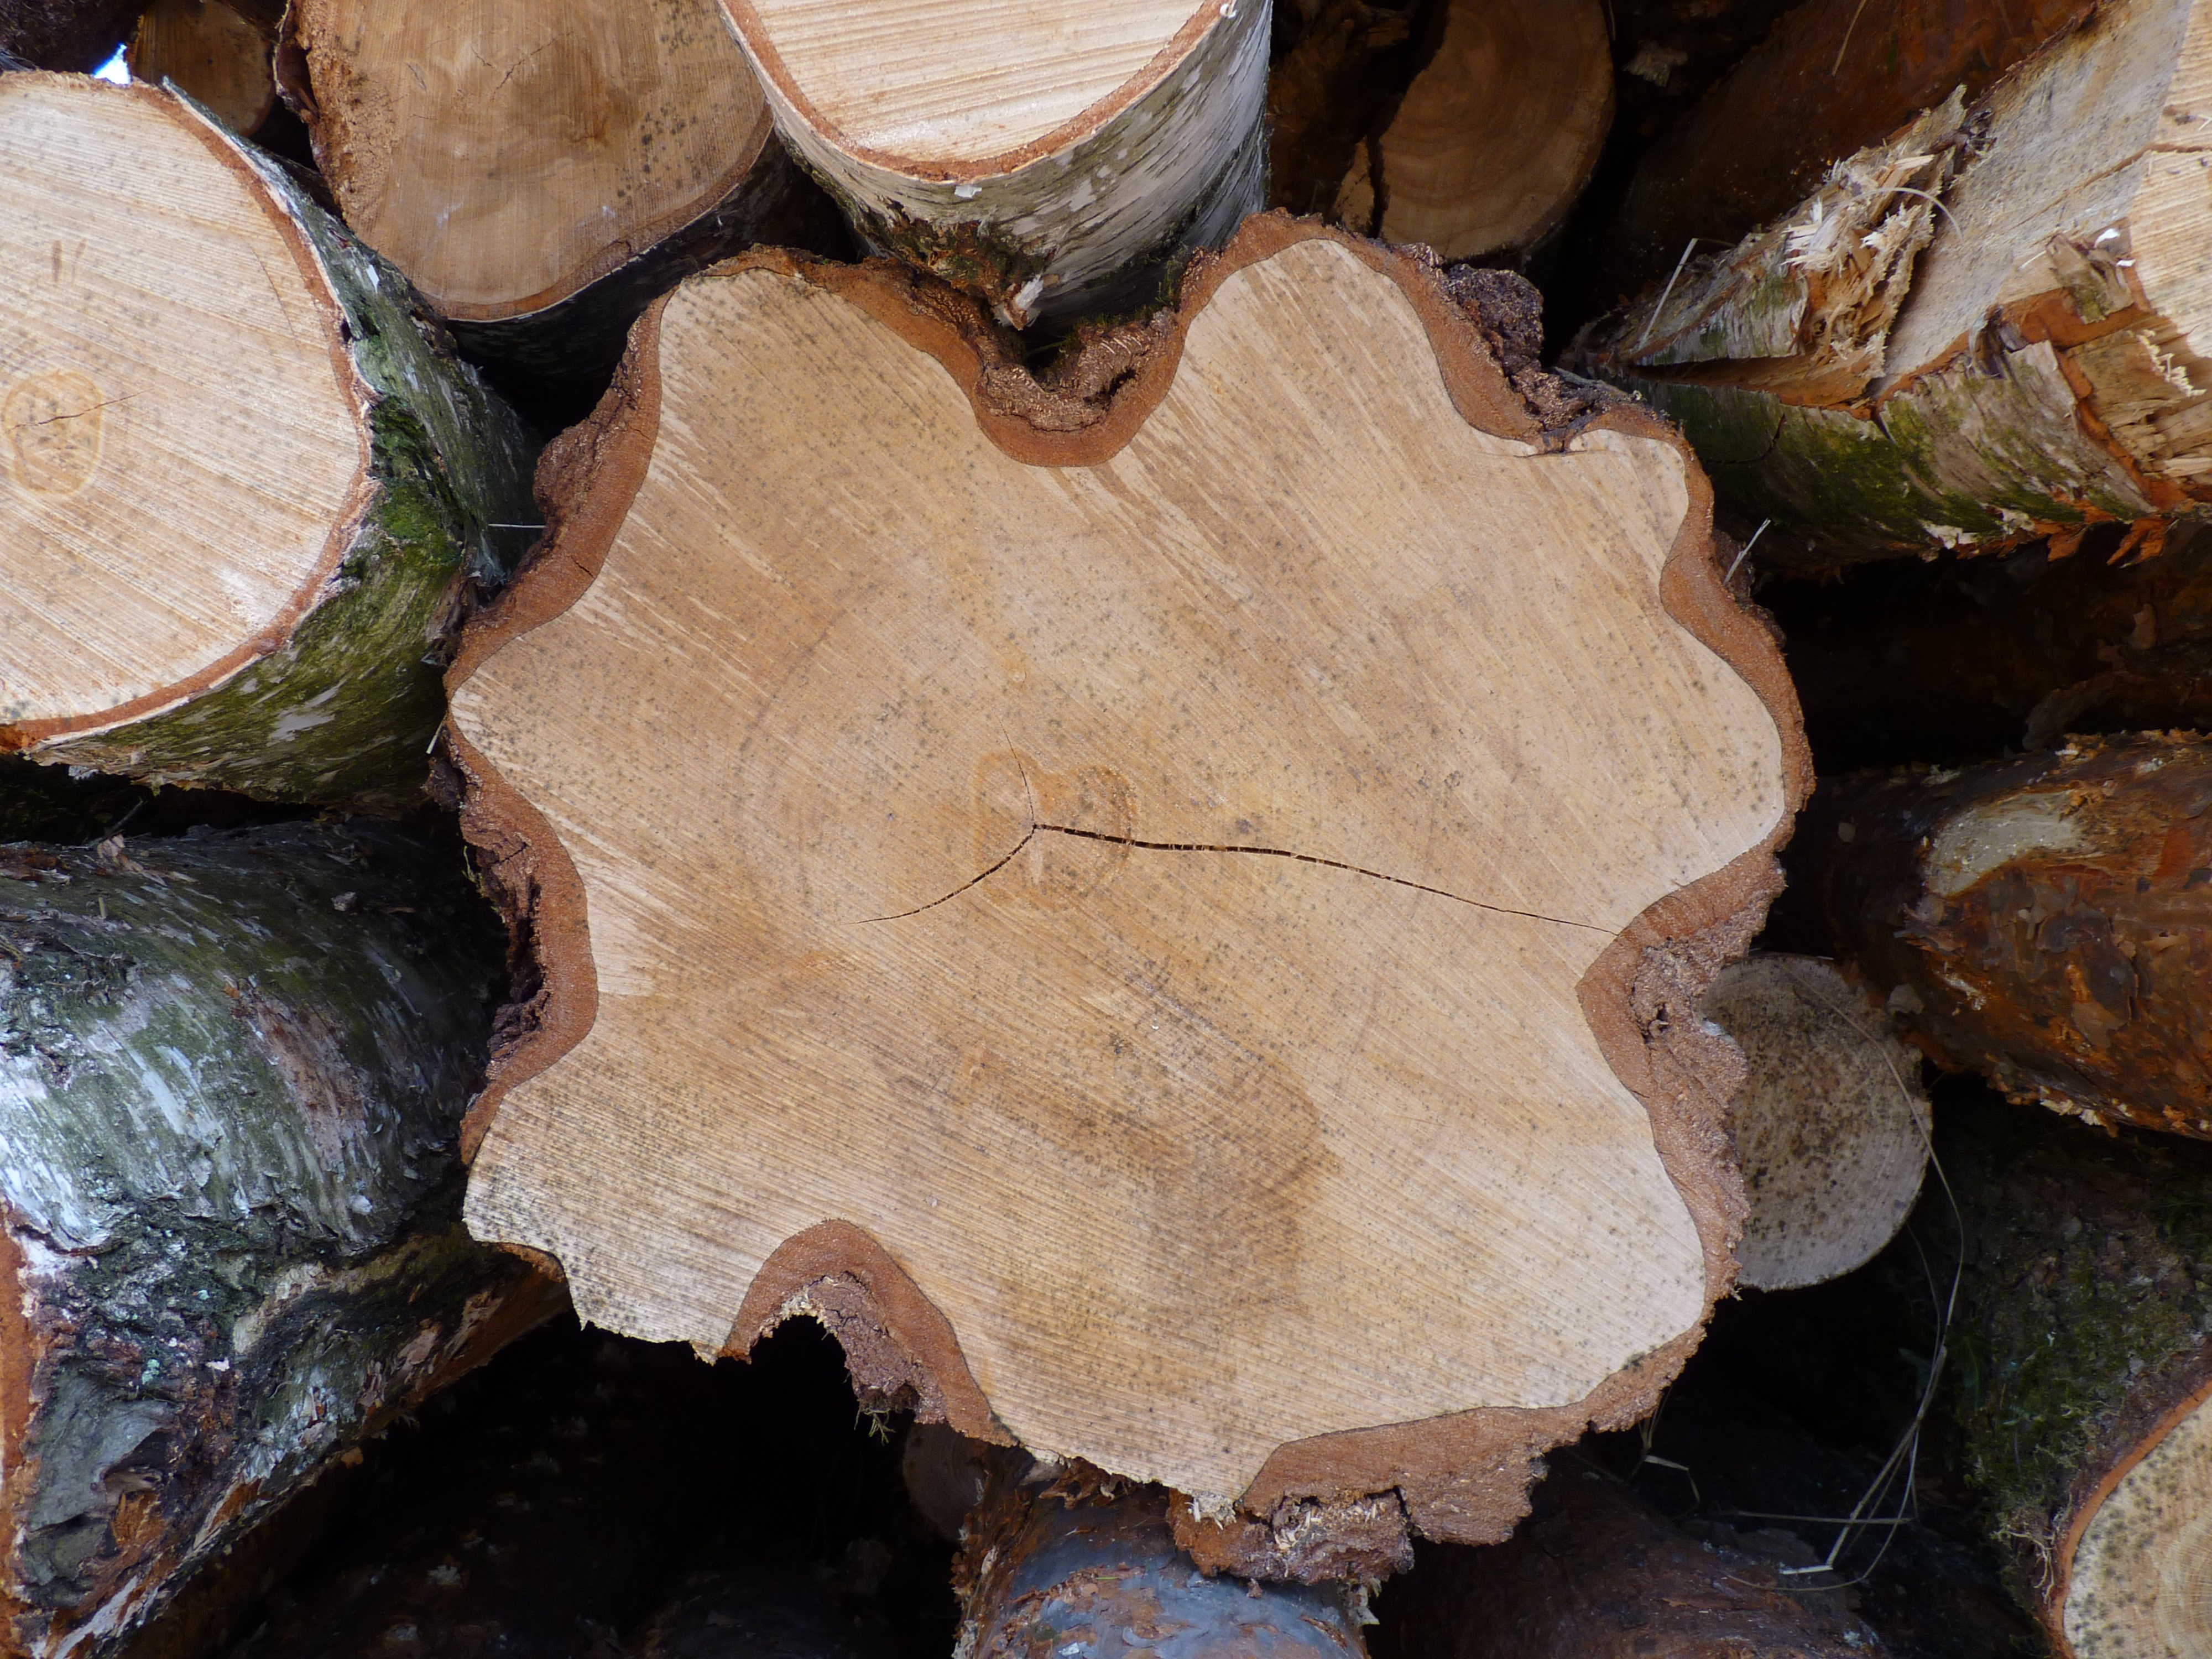
tree, nature, forest, rock, branch, plant, wood, leaf, flower, time, trunk, log, autumn, soil, botany, flora, close up, trees, tribe, like, annual rings, sawed off, macro photography, woody plant